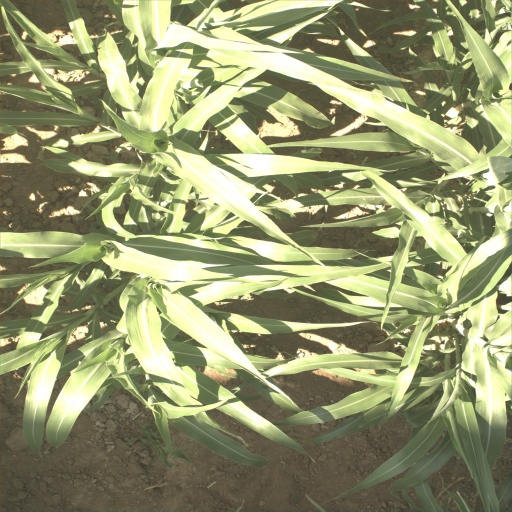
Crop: sorghum